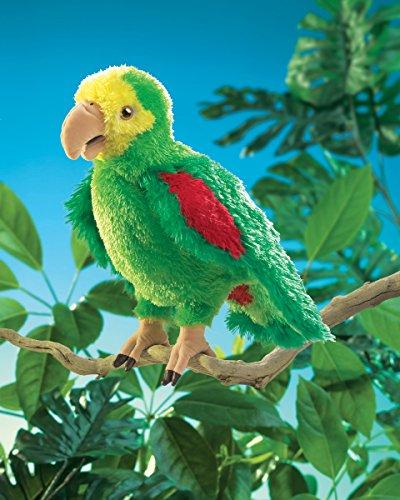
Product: Folkmanis Amazon Parrot Hand Puppet
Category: Toys & Games | Puppets & Puppet Theaters | Hand Puppets
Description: Easily animate the antics of this engaging Amazon Forest Parrot plush hand puppet.
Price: $10.04
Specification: ProductDimensions:6x5x14inches|ItemWeight:4.6ounces|ShippingWeight:4.8ounces(Viewshippingratesandpolicies)|DomesticShipping:ItemcanbeshippedwithinU.S.|InternationalShipping:ThisitemcanbeshippedtoselectcountriesoutsideoftheU.S.LearnMore|ASIN:B0012KDH8O|Itemmodelnumber:2592|Manufacturerrecommendedage:36months-15years